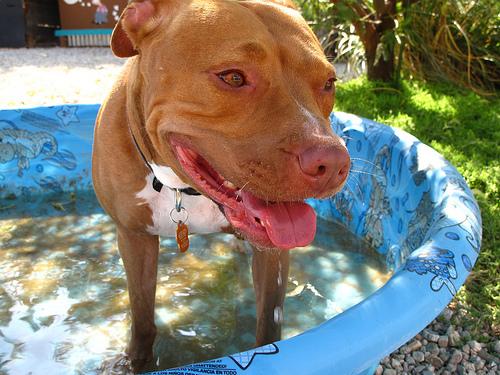
Breed: american pit bull terrier